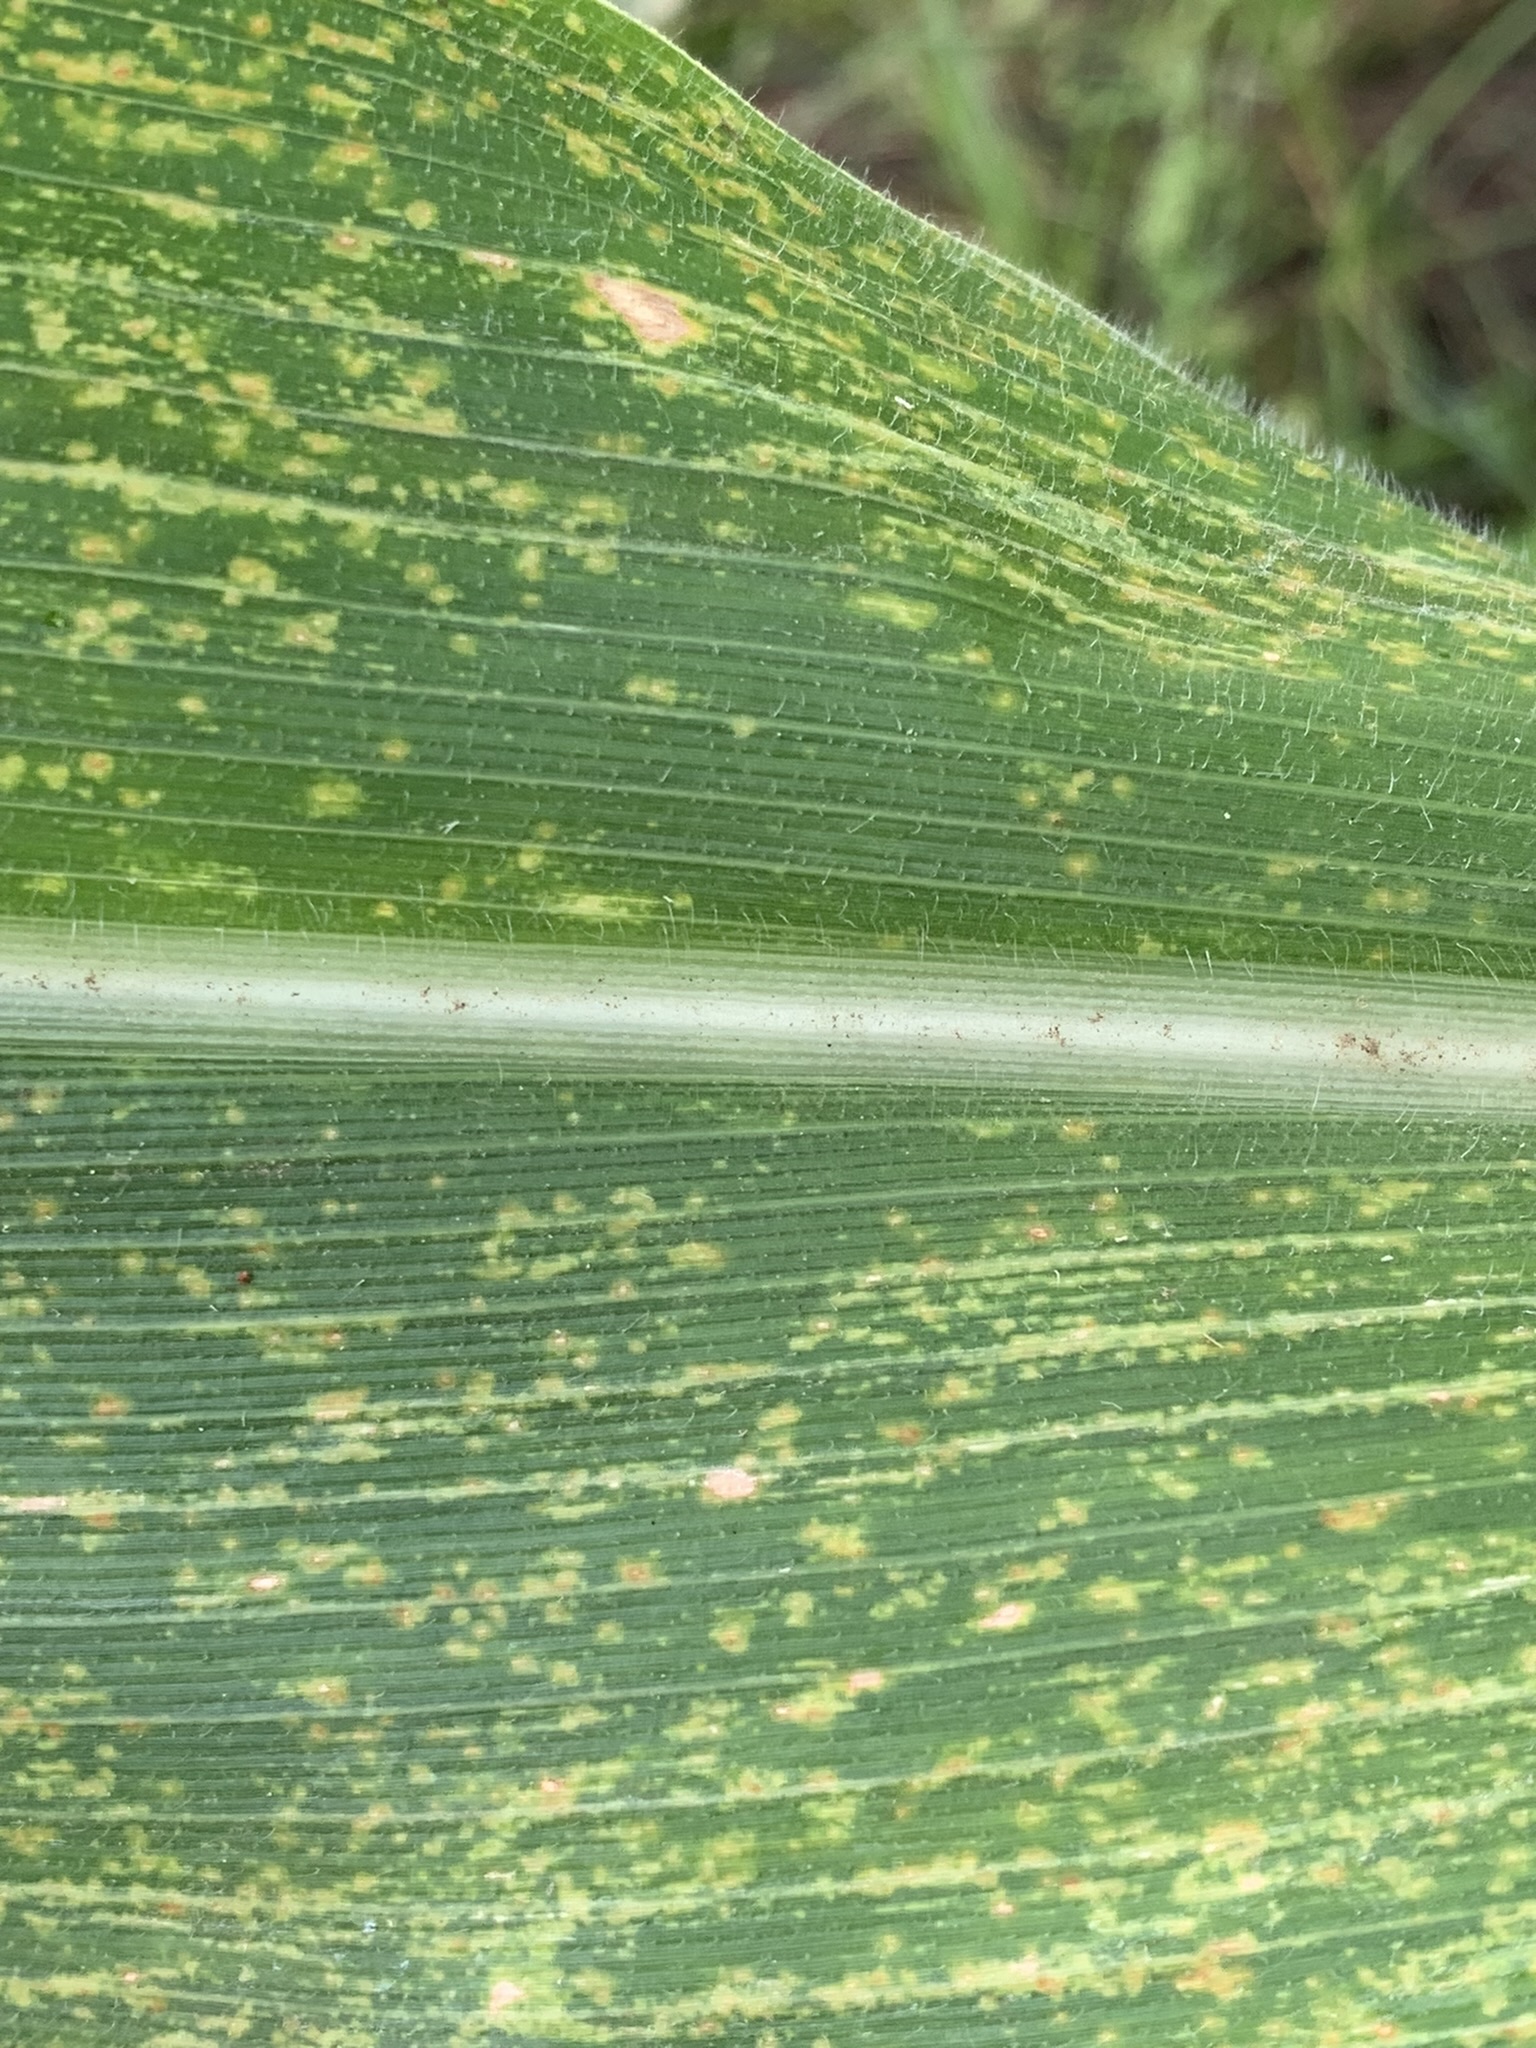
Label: MLN